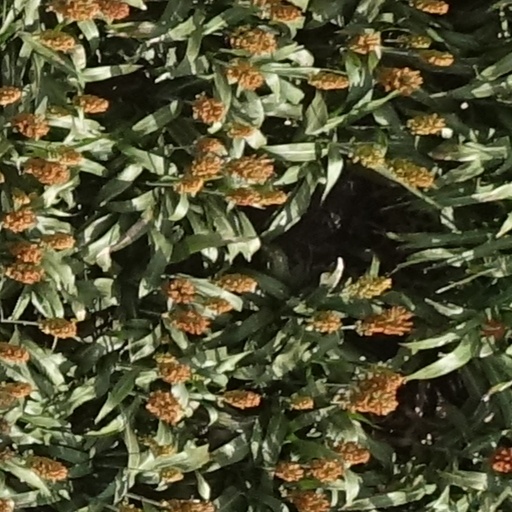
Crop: sorghum